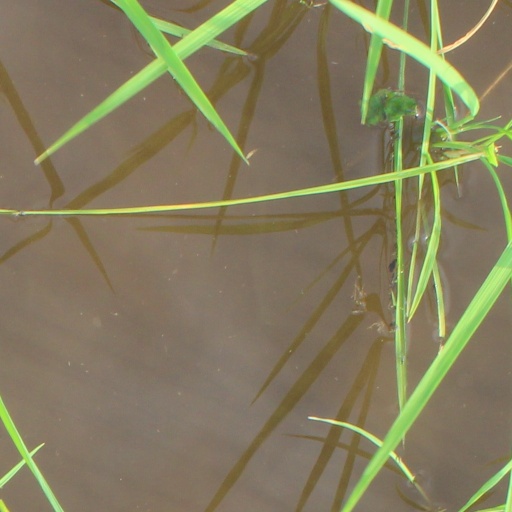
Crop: rice